Health effects of electronic cigarettes

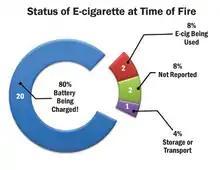
Graphic from an October 2014 United States Fire Administration (USFA) report entitled "Electronic Cigarette Fires and Explosions". The USFA said that 25 fires and explosions in the US were the result of vaping between 2009 and August 2014.

Vaping presents health risks that are definitionally higher than those of simple abstinence, as no independent health benefits have been reported, while nicotine and cannabis have well-established harms. This comparison is relevant because some never-smokers adopt e-cigarettes for these drugs. Once dependence is established, users may be more likely to take up smoking.